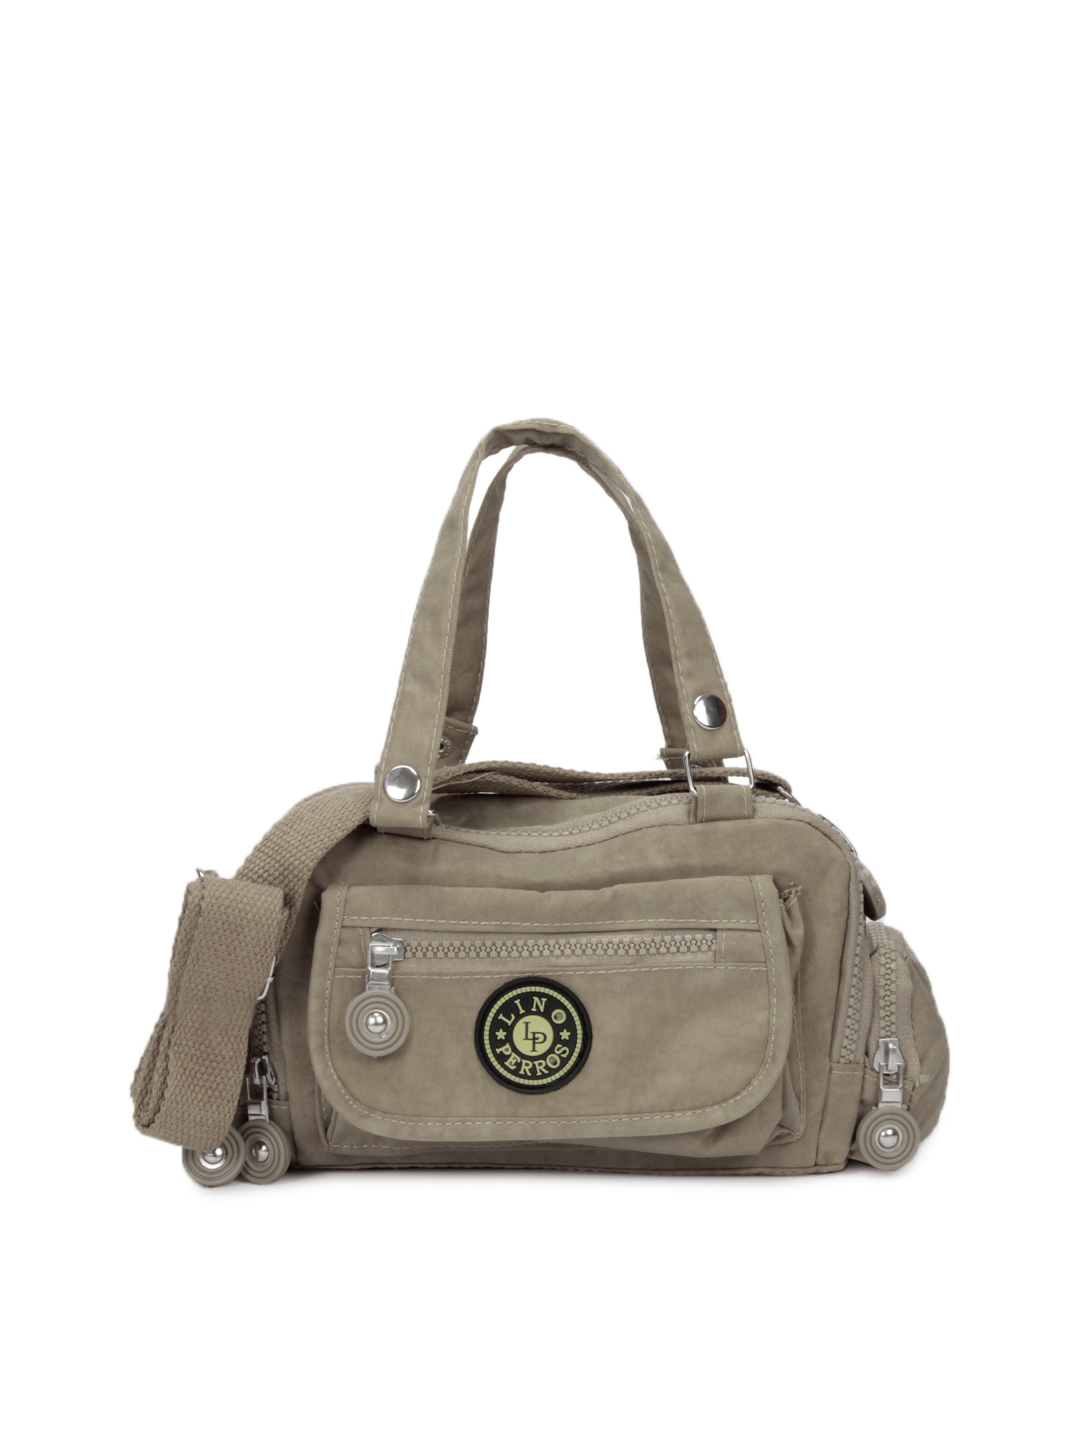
Lino Perros Women Sporty Olive Handbag
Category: Accessories / Bags / Handbags
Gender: Women
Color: Olive
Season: Summer 2012
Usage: Casual